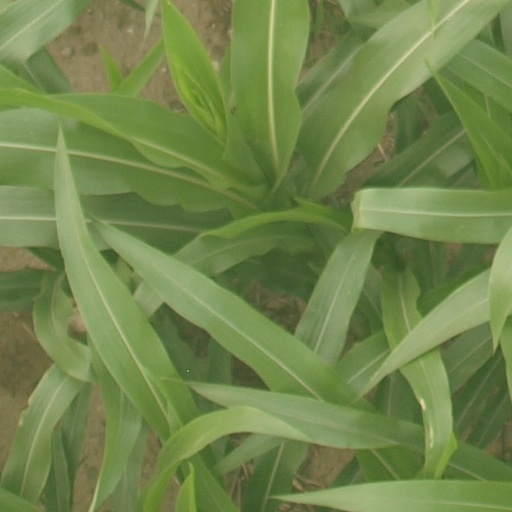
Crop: maize; corn